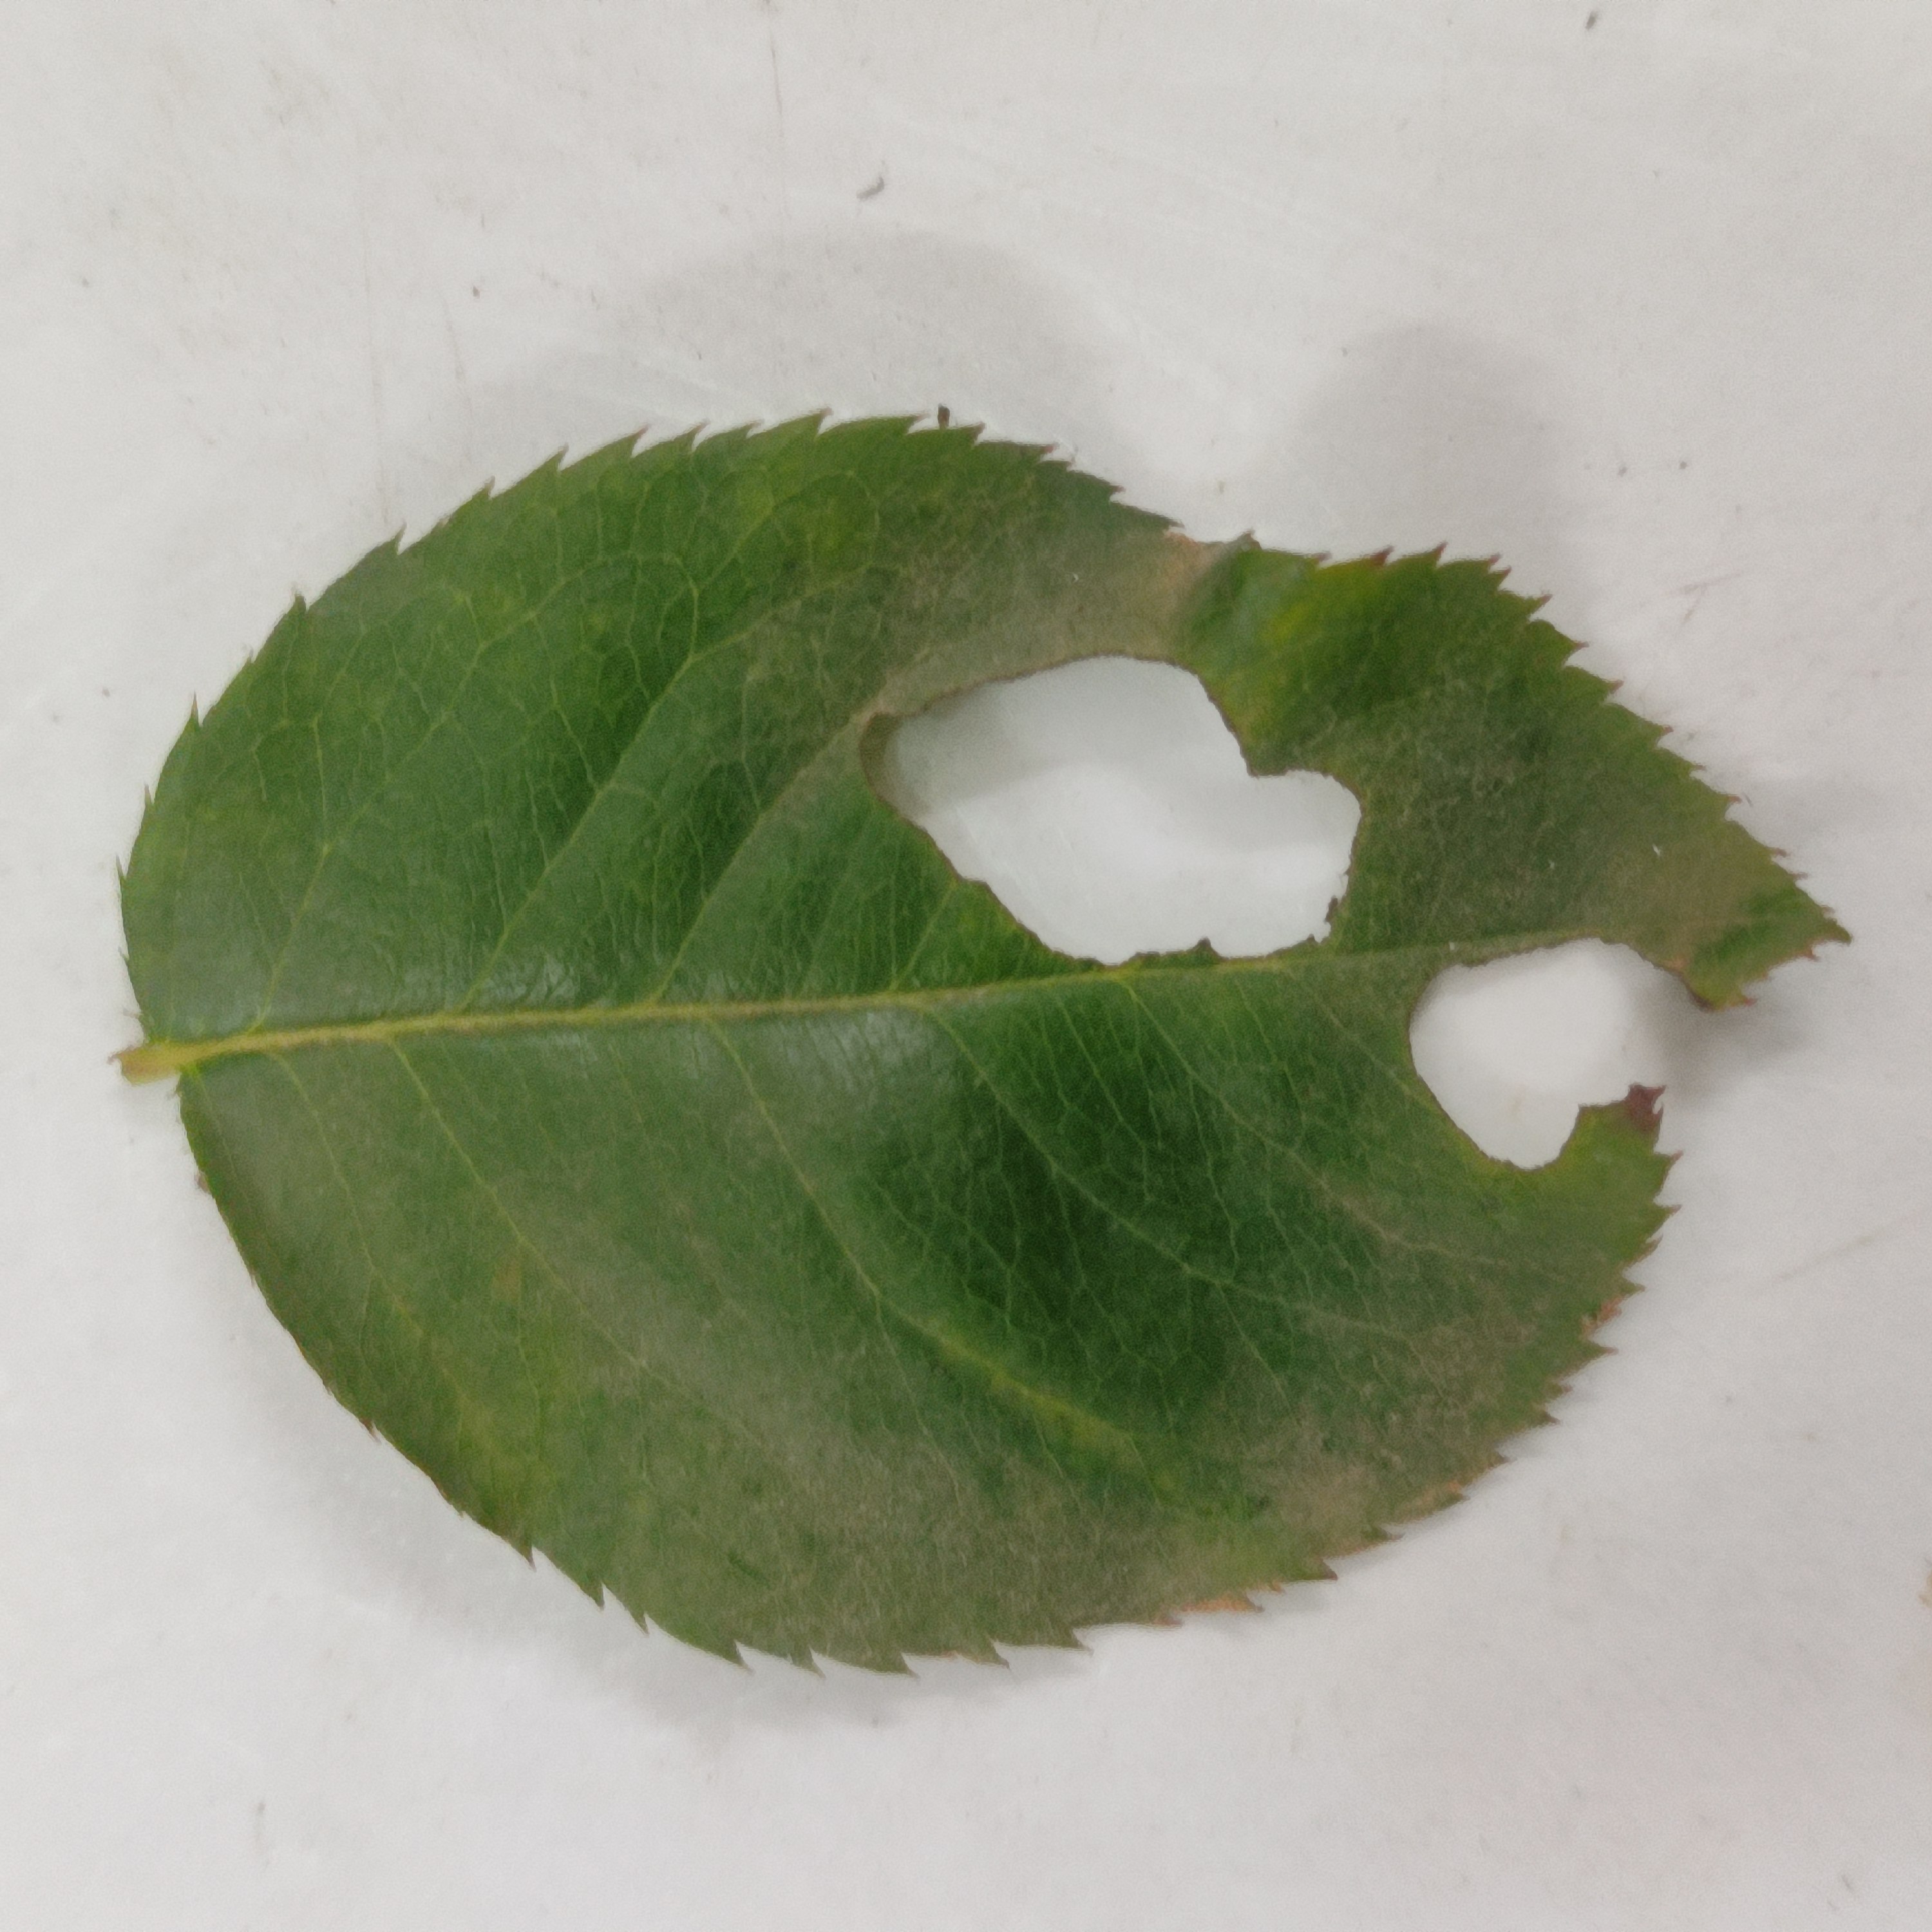
Label: Insect Hole